Forage War

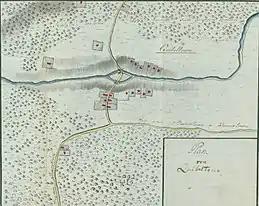
Plan of Quibbletown by Johann von Ewald

On February 8, 1777, General Cornwallis, with six British generals commanding a force of twelve battalions, about 2,000 troops, planned to attack the American militia, led by Colonel Charles Scott and the 5th Virginia Regiment, and Continentals led by Brigadier General Nathaniel Warner at Quibbletown, New Jersey, now New Market. However, the Americans refused to directly engage this foraging party, but attacked the flanks and rear as the British retreated to New Brunswick. Historian Fischer writes: "The British commanders were outgeneraled in the field." Hessian Captain Johann von Ewald described the events in his diary and notes that "Since the army would have been gradually destroyed through this foraging, from here on the forage was procured from New York". Other skirmishes occurred in this area on February 20, March 8, and April 4.